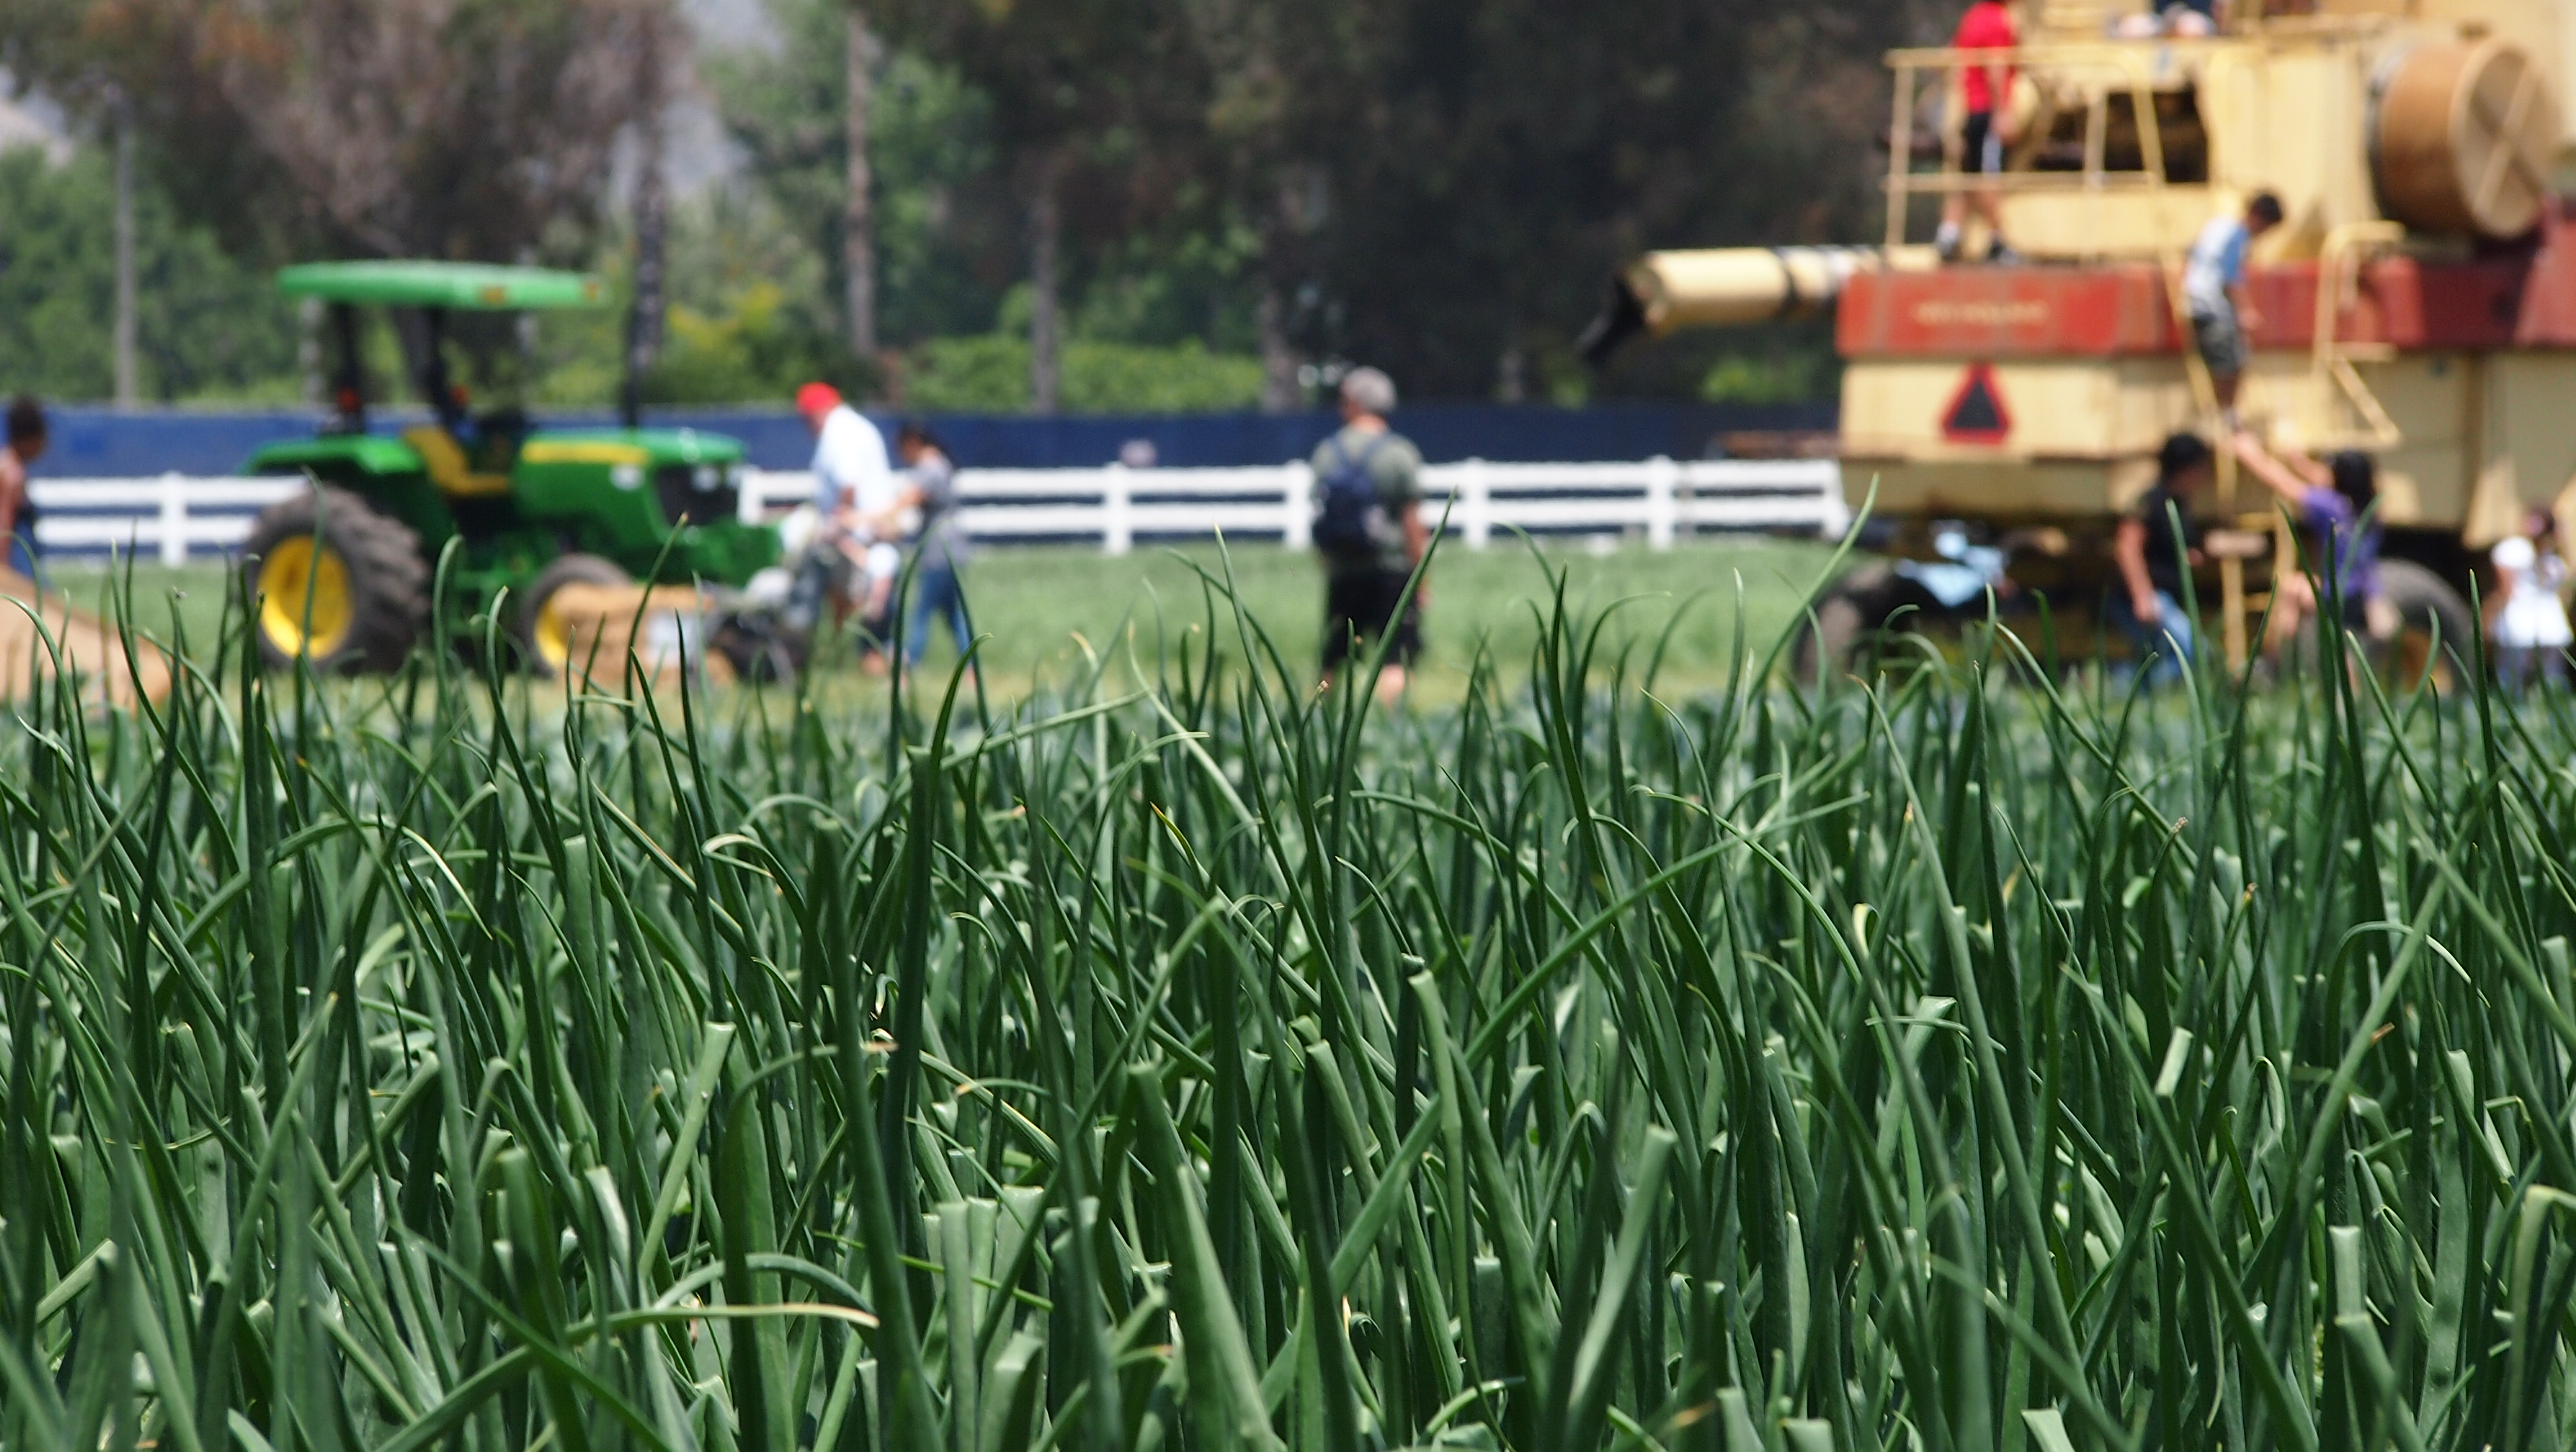
grass, plant, tractor, farm, lawn, meadow, flower, agriculture, strawberry, kids, creativecommons, fields, poly, ca, epm1, olympuscamerapictures, cal, pomona, flowering plant, grass family, land plant